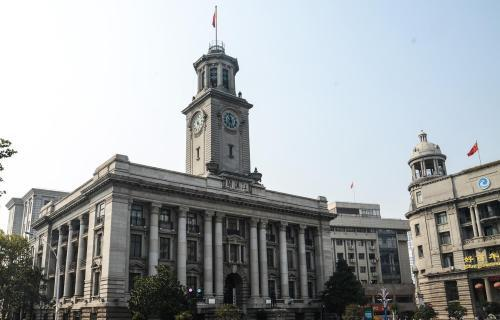
地标名称：江汉关博物馆
所在城市：武汉市·江汉区